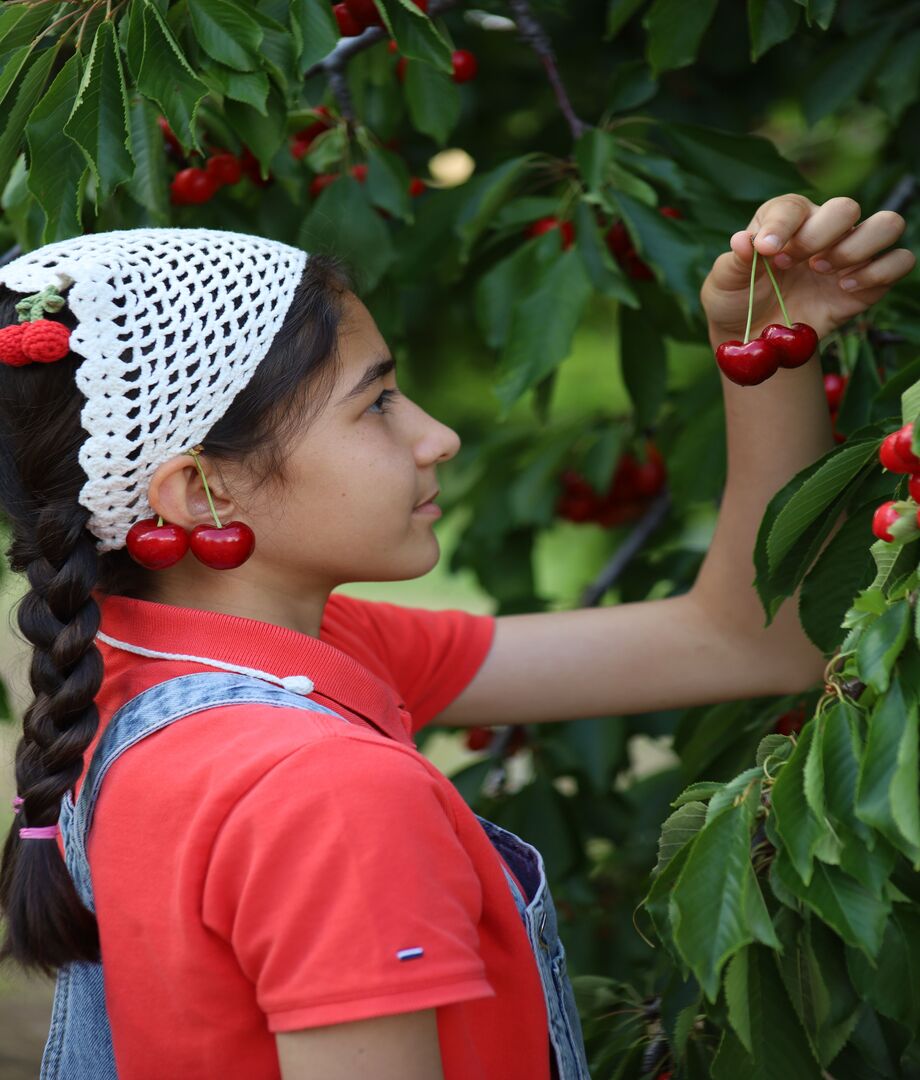
Label: cherry